Mandāravā

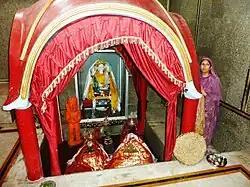
Mata Kuan Rani Temple shrine and attendant in Mandi, H.P., India

According to one tradition, Mandarava was born to Vihardhara, the King of Zahor, and his wife the Queen Mohauki (also known as Wangmo Ogema). Her birth was said to be accompanied by miraculous signs and her renunciation and spiritual inclination were apparent at an early age.